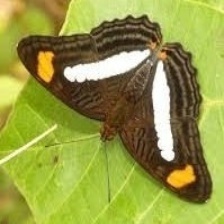
Species: Iphiclus sister